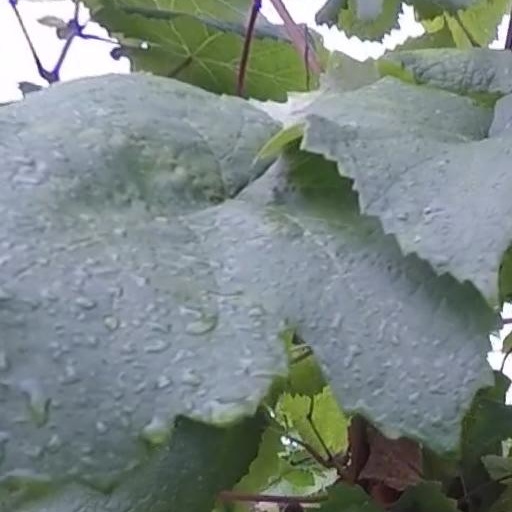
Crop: grape